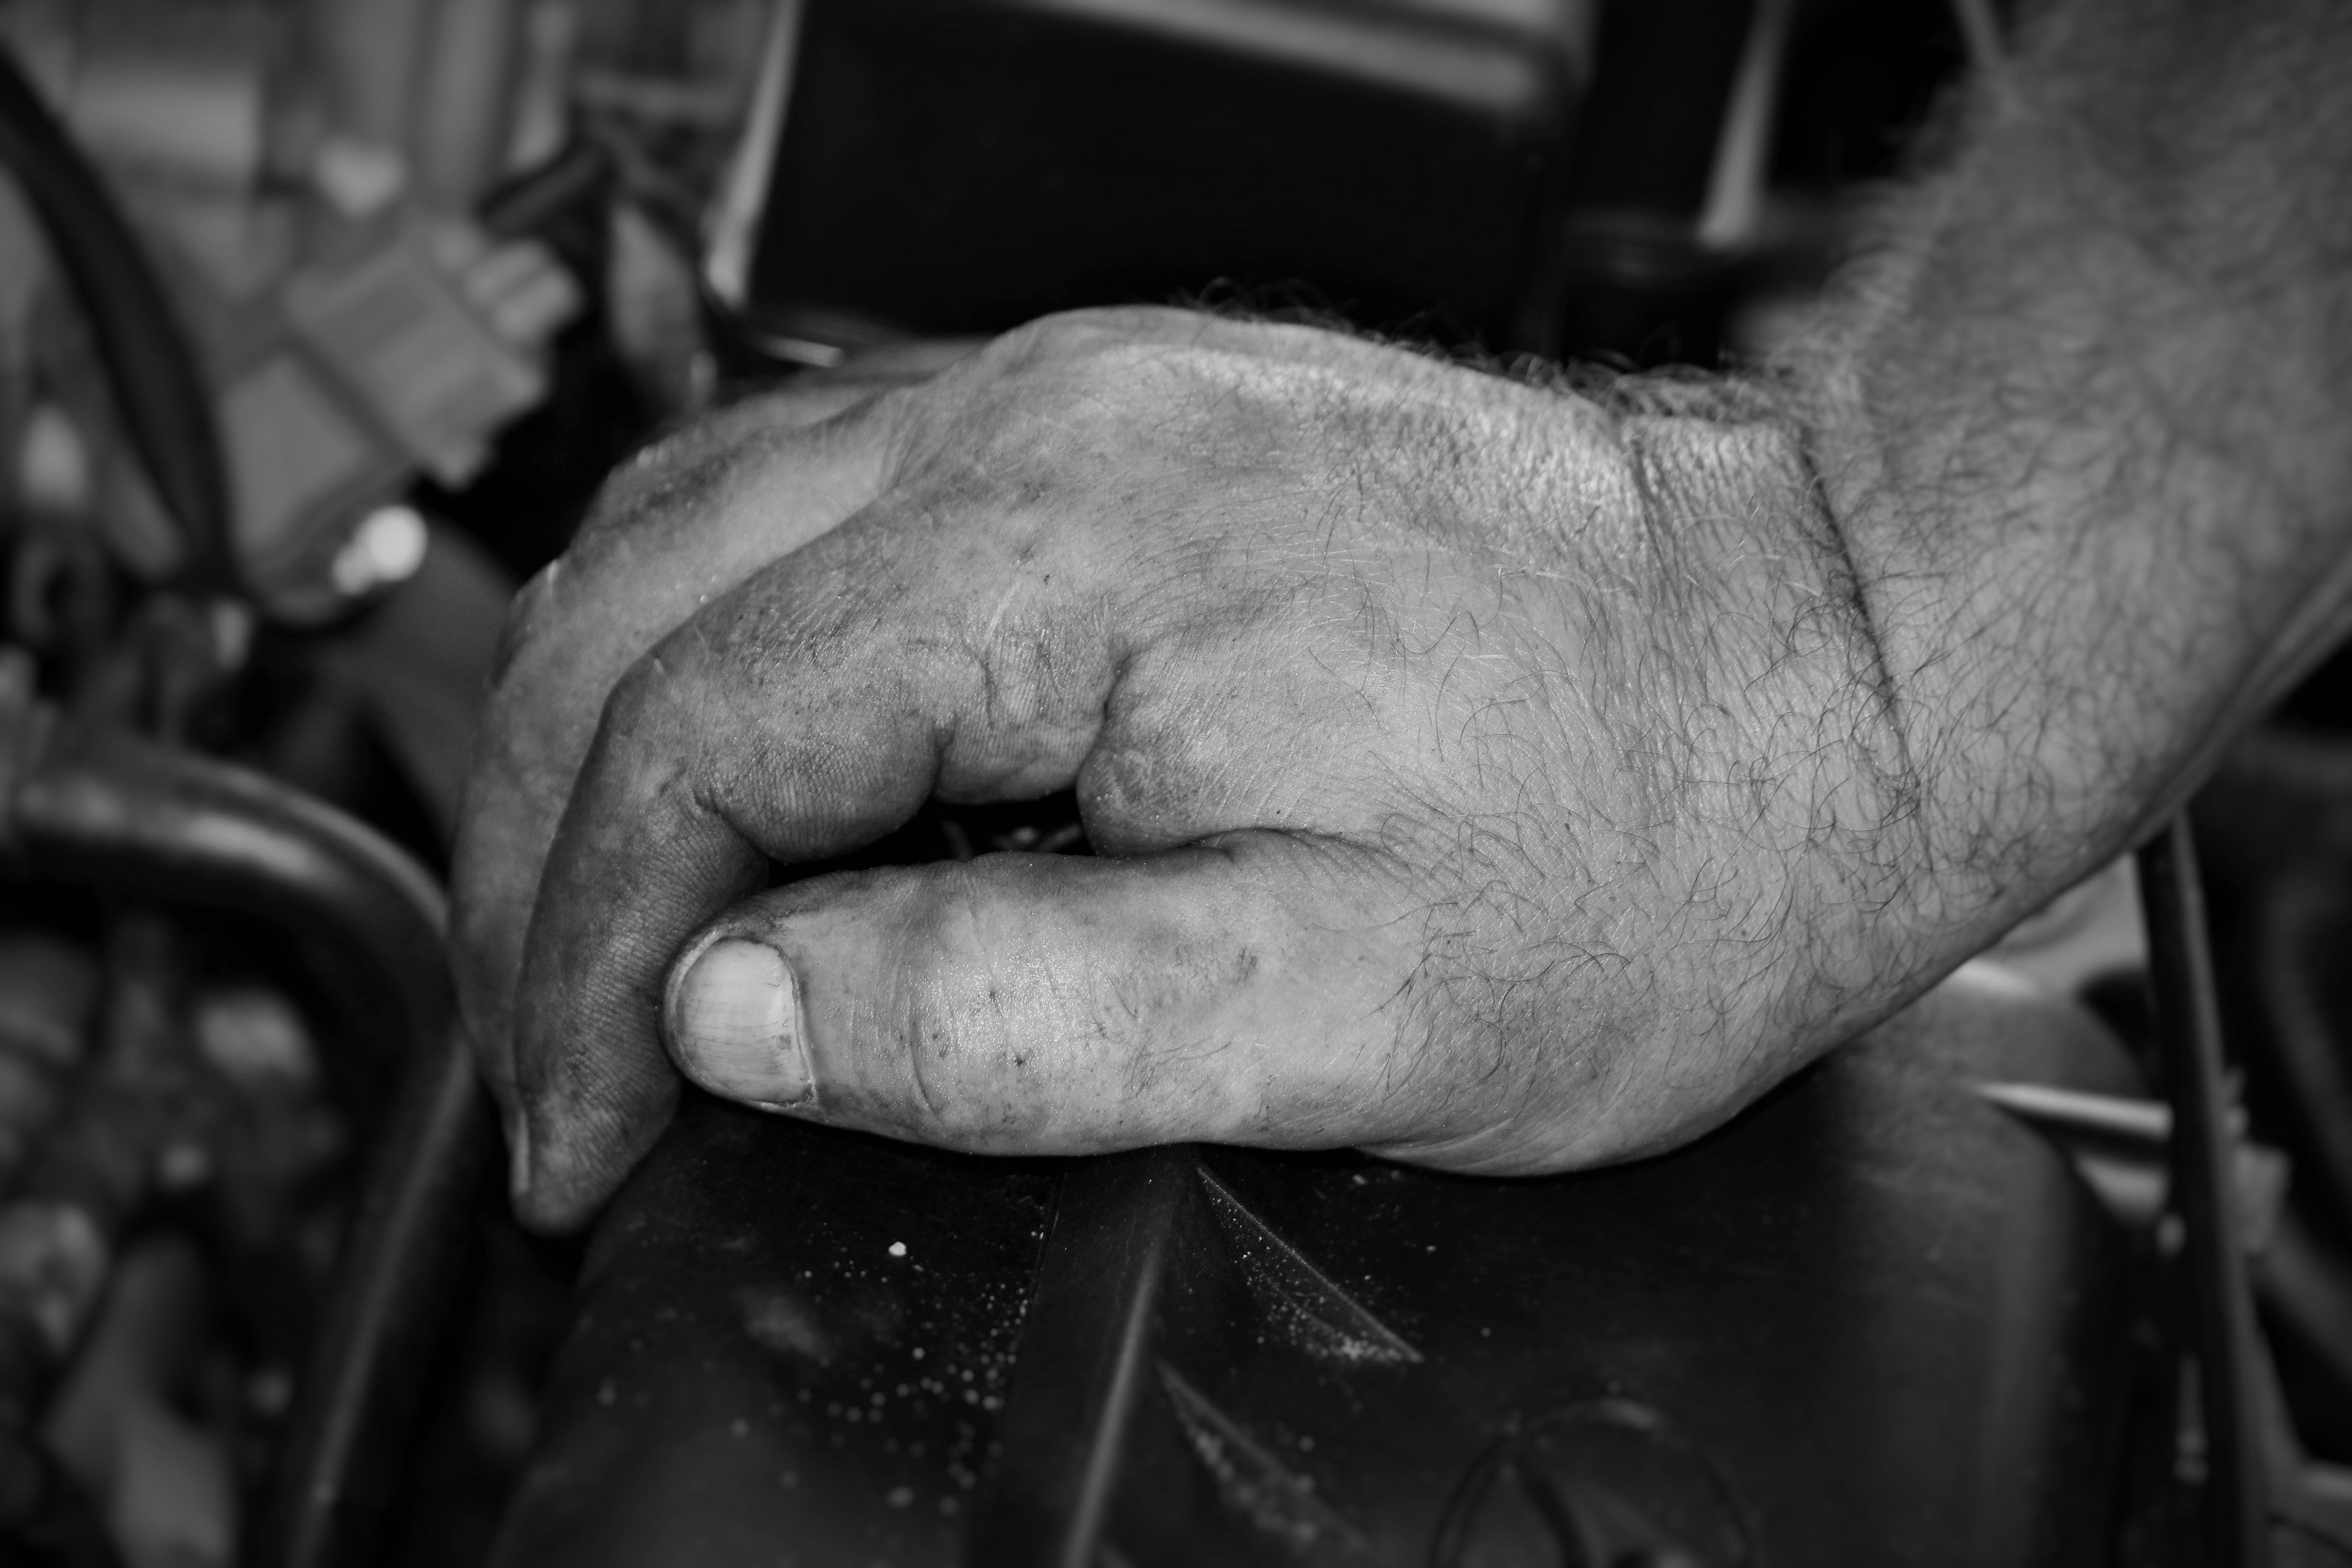
watch, hand, black and white, technology, car, photography, workshop, repair, finger, gear, drive, metal, auto, machine, black, monochrome, arm, tire, muscle, close up, motor, transmission, mechanic, spare parts, mechanics, mechanically, how works, engine compartment, monochrome photography, related, automotive tire, cause and effect